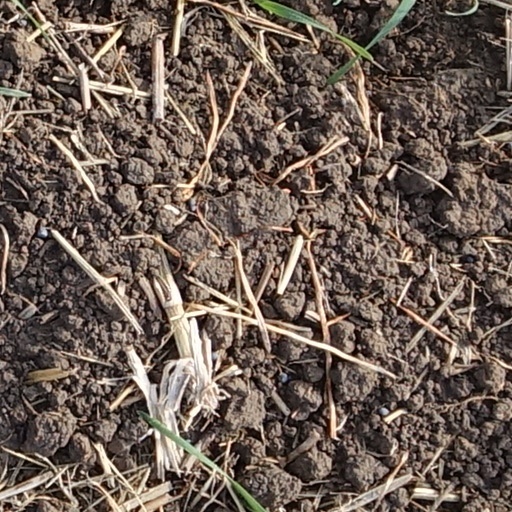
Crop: wheat